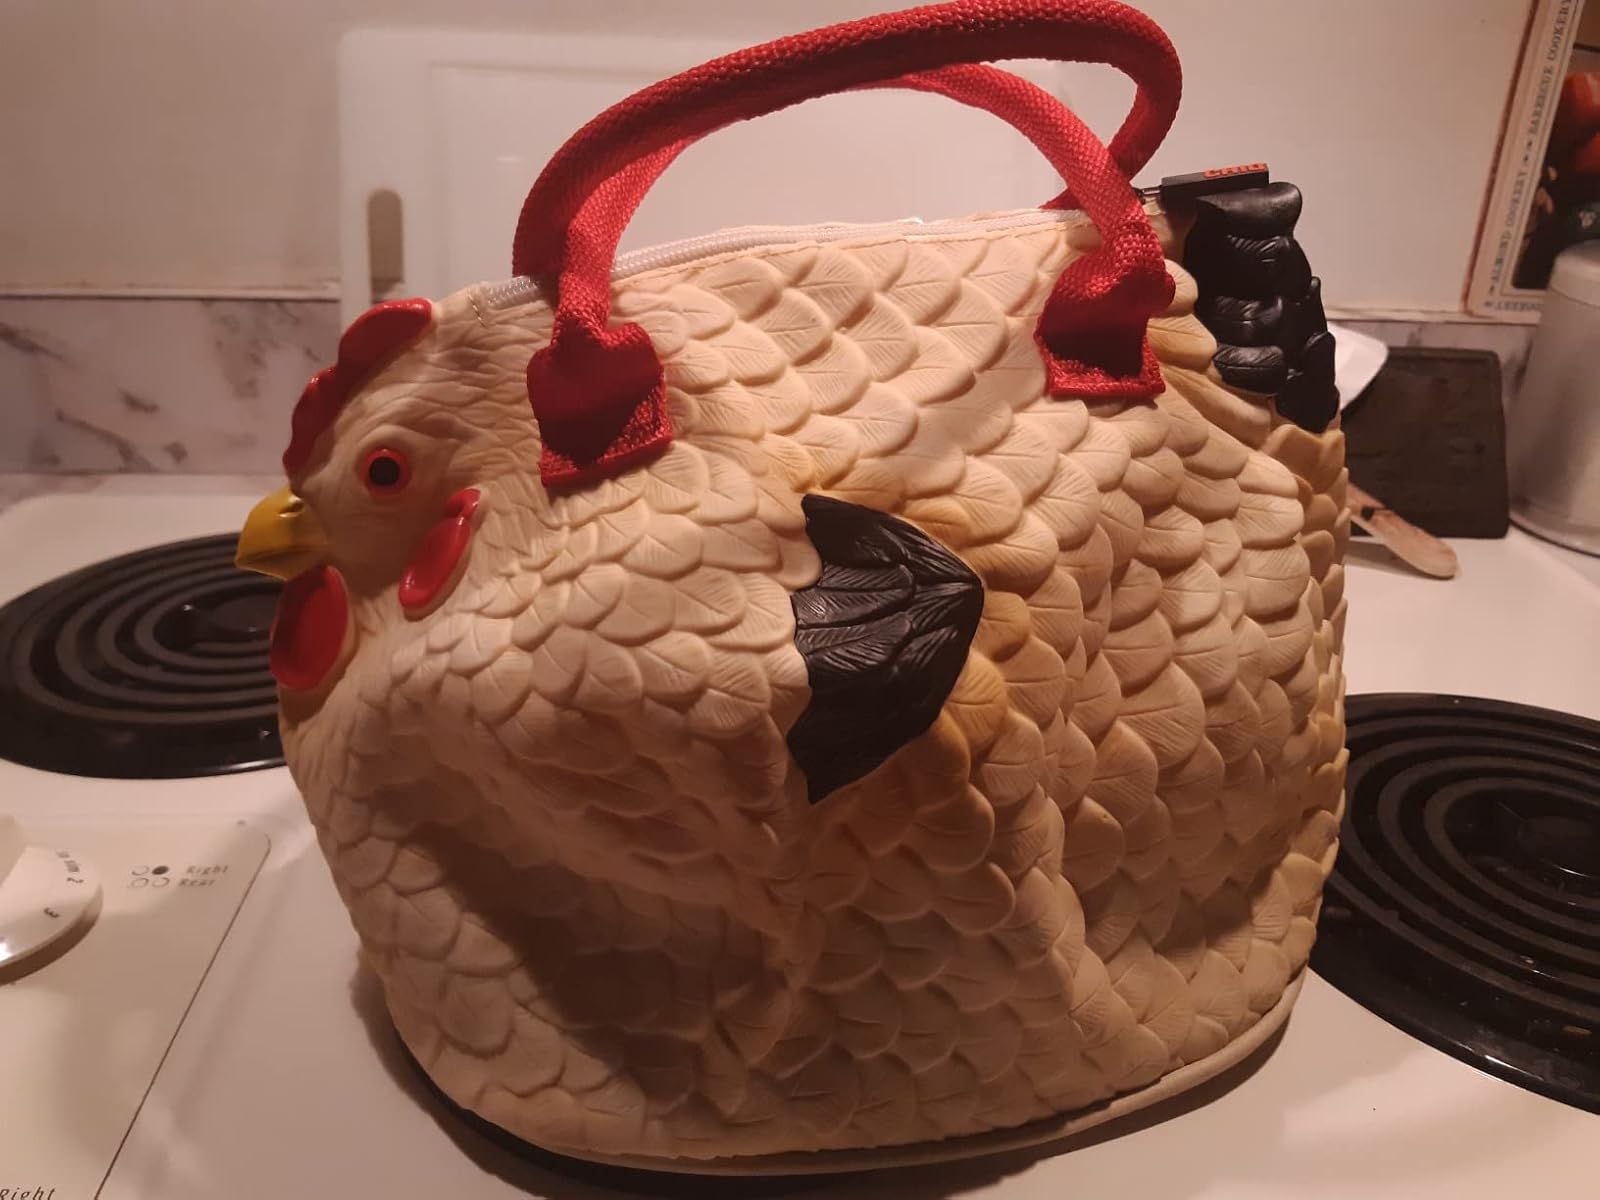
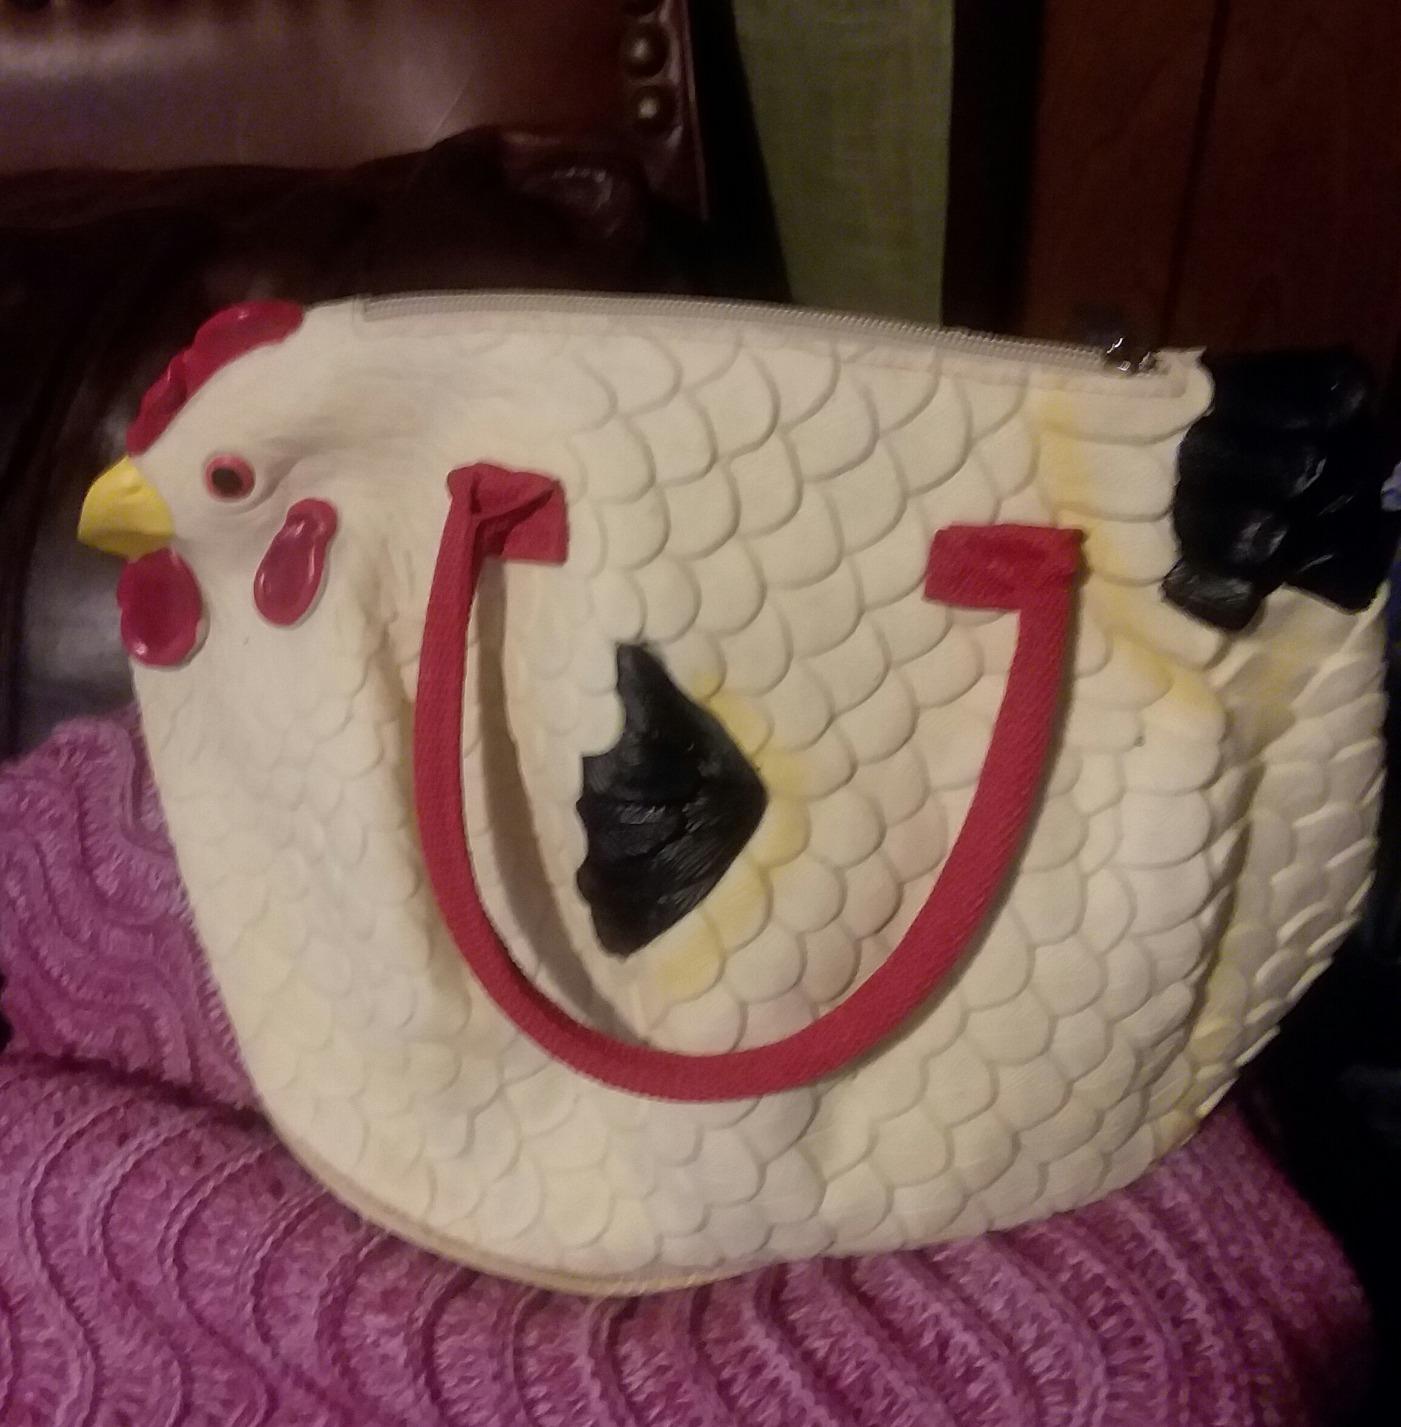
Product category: accessories_handbag
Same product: yes